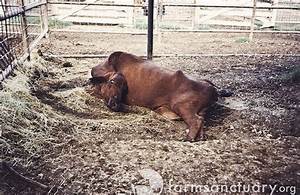
Label: cow